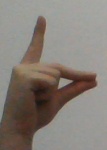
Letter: ta